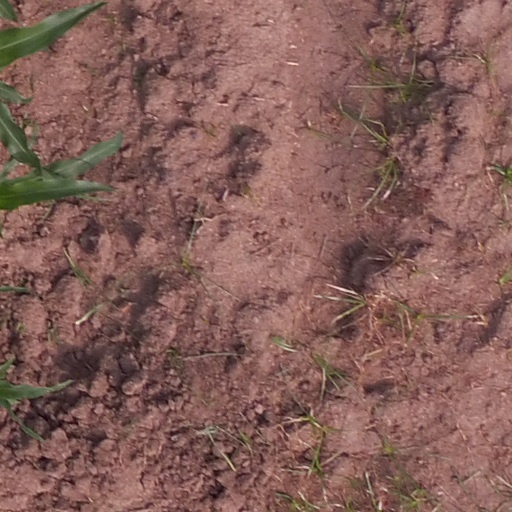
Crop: maize; corn